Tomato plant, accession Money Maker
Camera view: horizontal (90 deg, fisheye); turntable rotation: 0 degrees
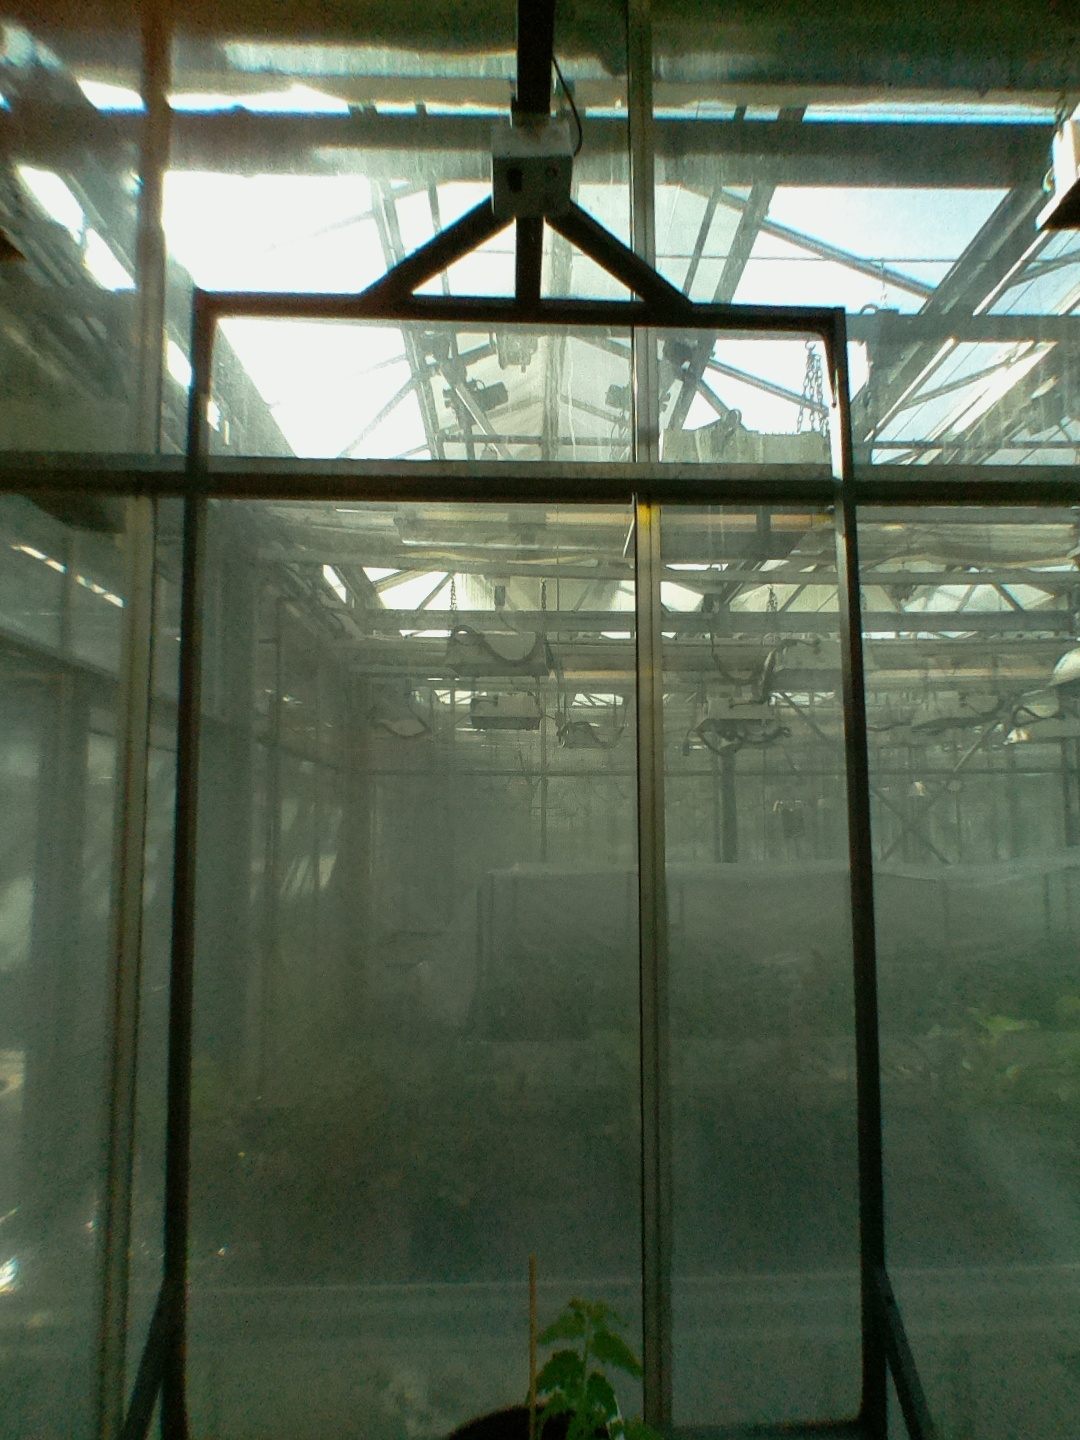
BBCH growth stage 13: 6 of true leaves visible